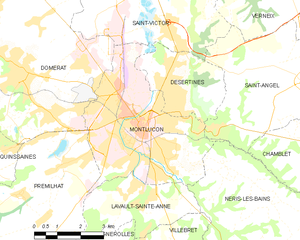
Montluçon
Kort over kommunen
Kort over kommunen
Montluçon er en fransk kommune i departementet Allier